Morgan Freeman

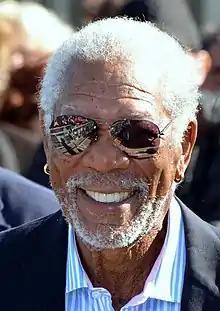
Freeman at the Deauville Film Festival in 2018

In 2008, Freeman was cast in the action-thriller "Wanted", a loose adaptation of the comic book miniseries by Mark Millar and J. G. Jones. The plot revolves around Wesley Gibson (James McAvoy), a frustrated account manager who discovers that he is the son of a professional assassin and decides to join the Fraternity, a secret society of which Sloan (Freeman) is the leader. Principal photography took place in Chicago; co-star rapper Common remarked on the set atmosphere: "Freeman is a cool guy. He'd be walking around joking and singing and just dancing. You know, artists are free and I just felt the freedom in him." The film received generally favorable reviews; Peter Howell of "Toronto Star" thought it was original and one of Freeman's bolder performances to date. Freeman narrated "The Love Guru" (2008), before appearing in "The Dark Knight" (2008), the second installment of Christopher Nolan's "Dark Knight Trilogy", in which he reprised his role as Lucius Fox. Freeman returned to Broadway in 2008 after an eighteen-year absence to co-star with Frances McDormand and Peter Gallagher in Clifford Odets' play, "The Country Girl", directed by Mike Nichols.